Anne McClain

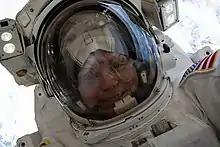
McClain takes a selfie during her first spacewalk, Expedition 59 EVA 1, on March 22, 2019.

McClain was scheduled to perform a second EVA on March 29, with Christina Koch, which would have been the first all-female spacewalk, but spacesuit sizing issues resulted in this EVA's being reassigned to Hague and Koch. McClain conducted a second spacewalk with Saint-Jacques on April 8.